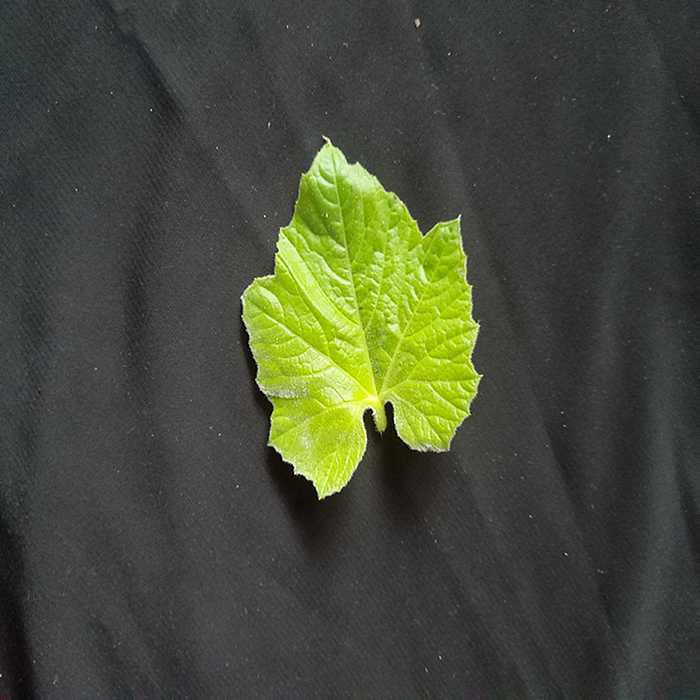
Plant: Bottle gourd
Label: Fresh leaf